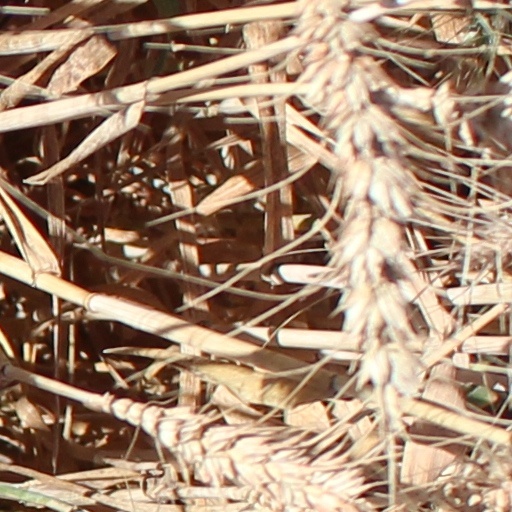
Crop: wheat